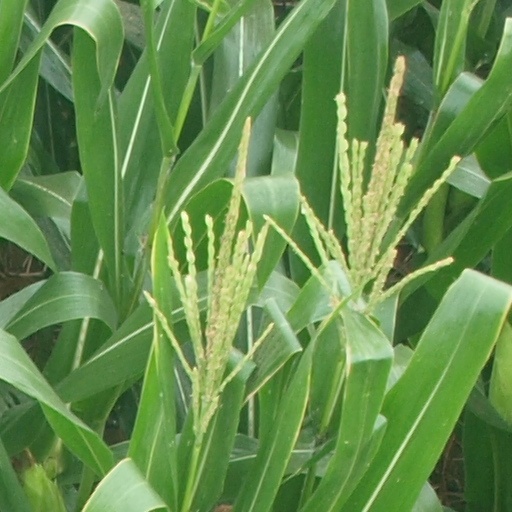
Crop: maize; corn